Taylor Swift videography

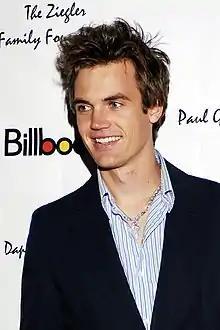
Tyler Hilton

The American singer-songwriter Taylor Swift has appeared in various visual media. She has starred in 61 music videos, 13 of which she self-directed; released six documentaries, including four feature-length concert films; and acted in a number of fictional films, television shows, and commercial advertisements.